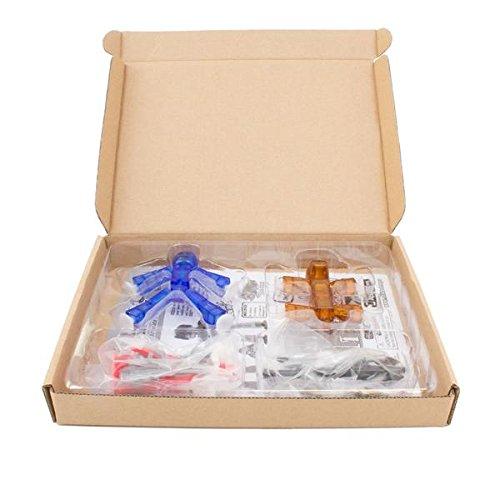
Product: Zing Stikbot Action Pack Figure (4 Piece)
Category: Toys & Games | Toy Figures & Playsets | Action Figures
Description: One set includes: 1 stikbot, 1 dog, life style and weapon.
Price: $15.99
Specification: ProductDimensions:6x1x8inches|ItemWeight:1.76ounces|ShippingWeight:3.2ounces(Viewshippingratesandpolicies)|DomesticShipping:ItemcanbeshippedwithinU.S.|InternationalShipping:ThisitemcanbeshippedtoselectcountriesoutsideoftheU.S.LearnMore|ASIN:B0716TXHY1|Itemmodelnumber:TST620FL|Manufacturerrecommendedage:5yearsandup